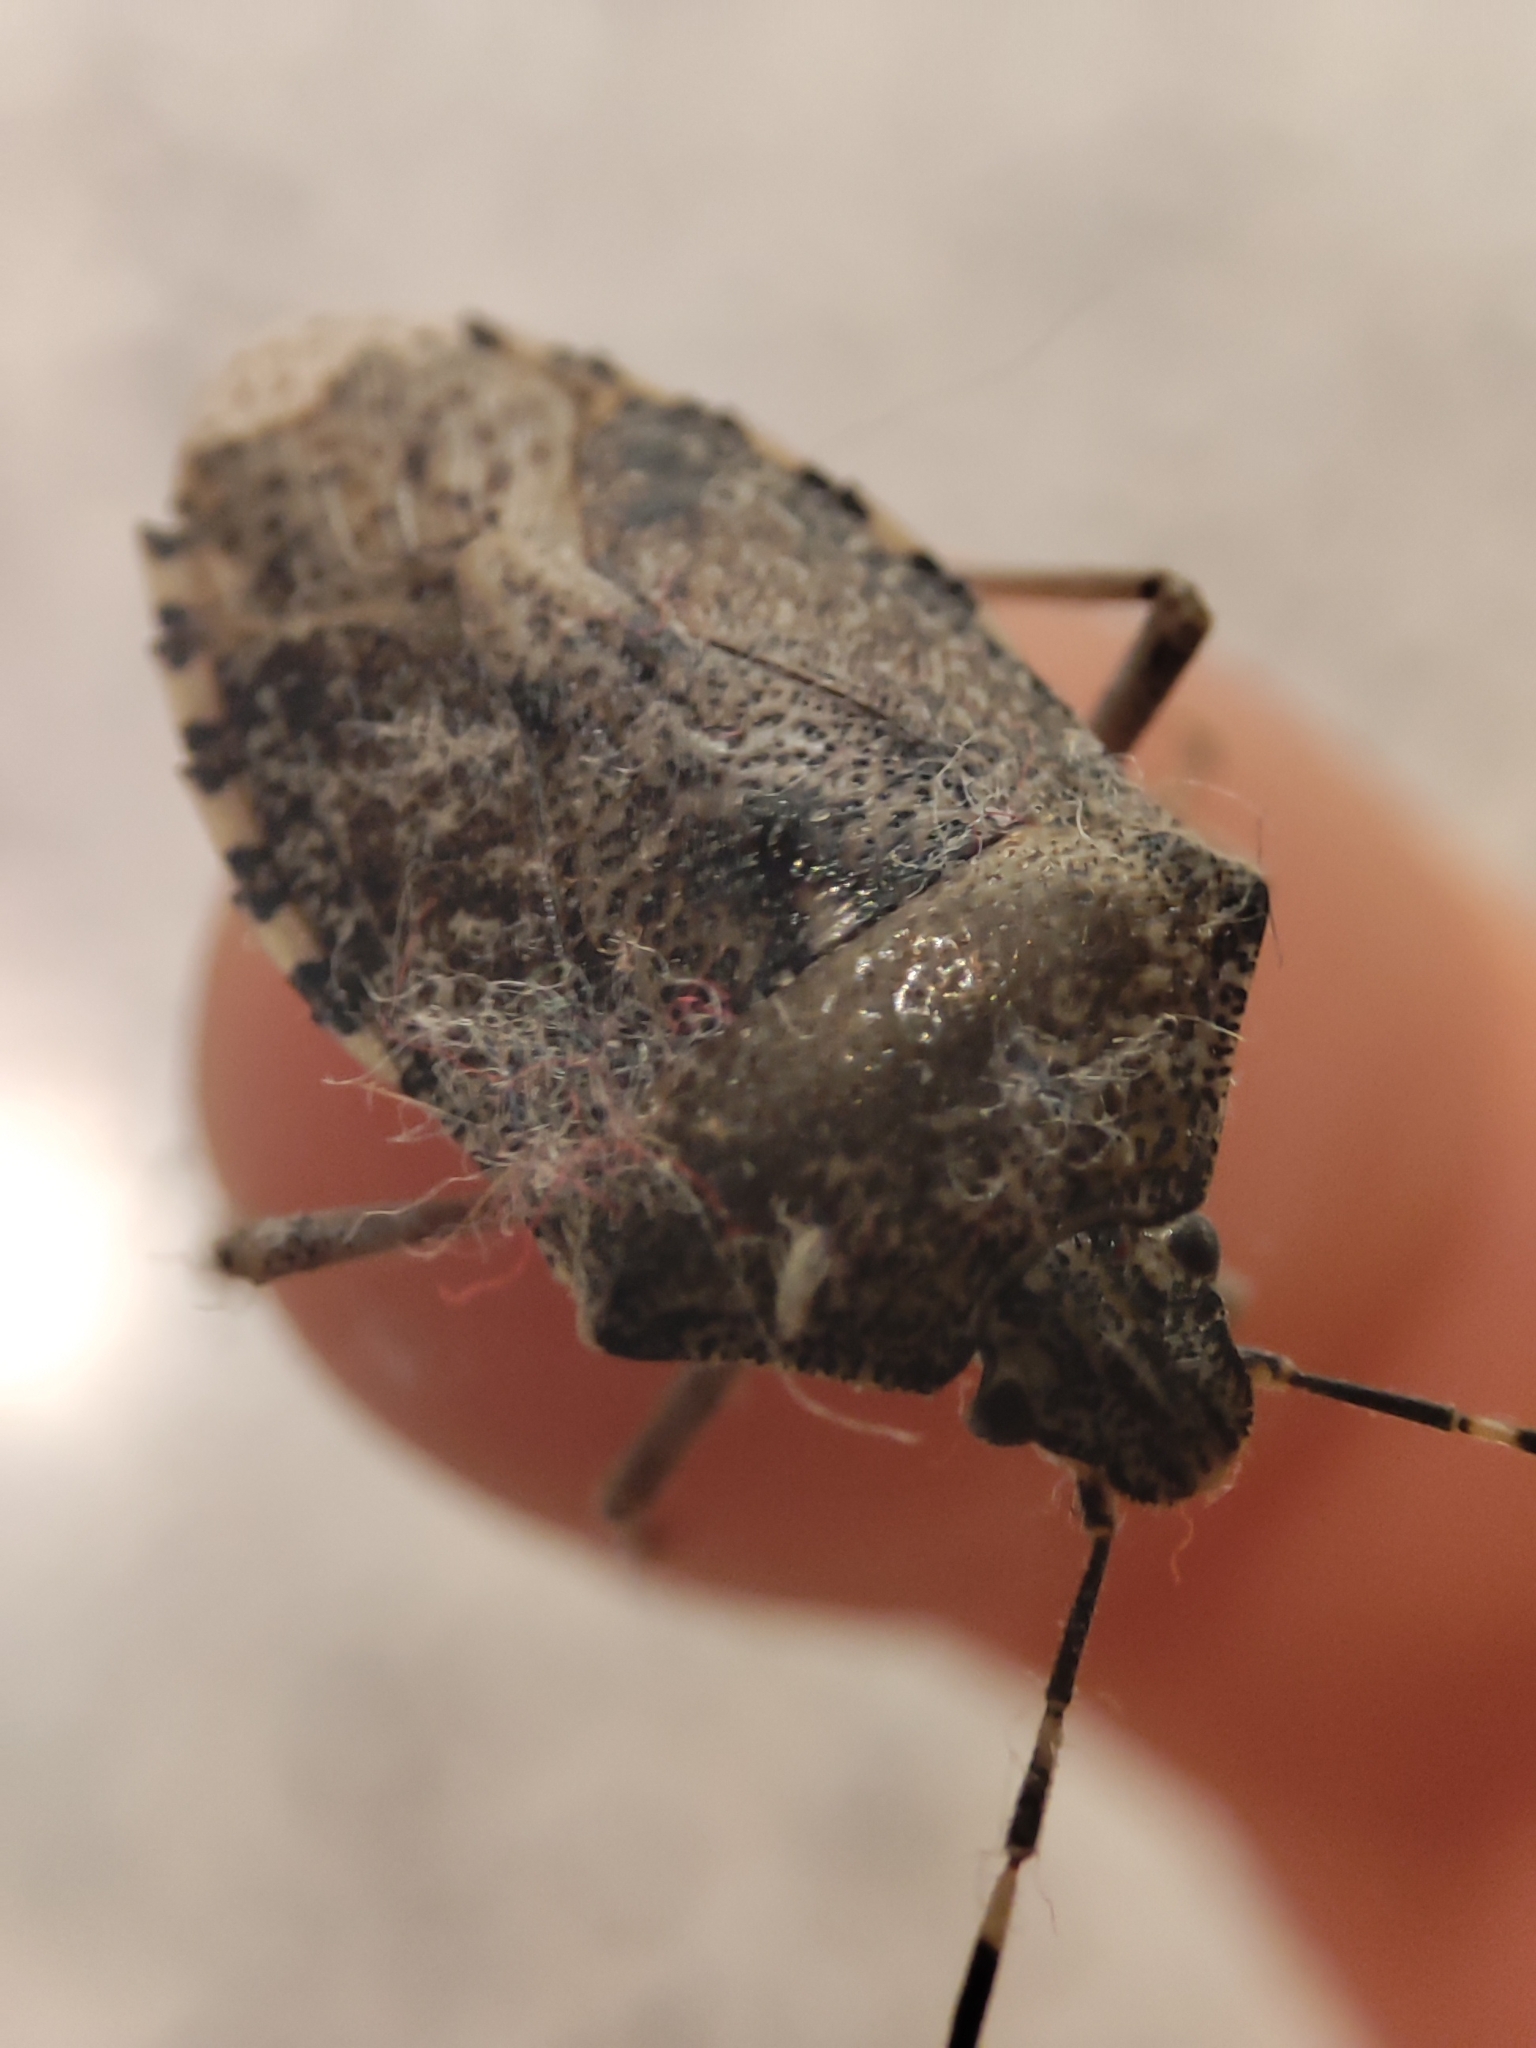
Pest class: stink_bug